Poros

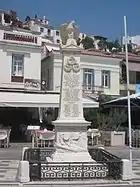
Monument for the Greek revolution. The eagle's beak has been repaired since this photo was taken.

Poros had an important role during the Greek Revolution in 1821, due to its strategic position. The Greek revolutionary leaders, often met in Poros to discuss and plan their future actions. The first Greek naval base was established in Poros in 1828 and remained there until 1878. In September 1828, the ambassadors of England, France and Russia met in Poros with Ioannis Kapodistrias in order to determine the borders of the future Greek state, which was established two years later, in 1830.